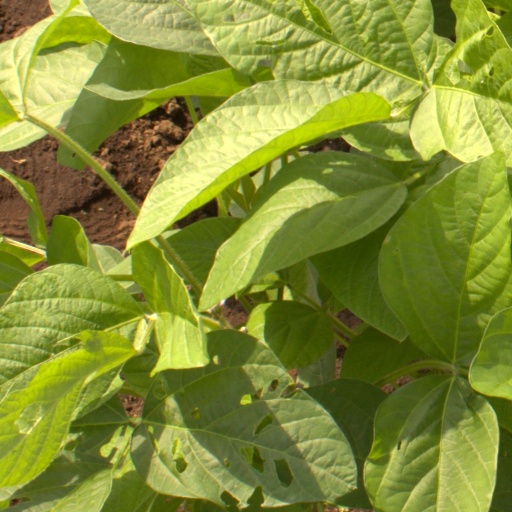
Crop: soybean